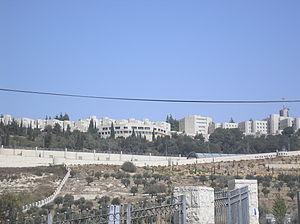
le Mont Scopus et le tunnel routier conduisant à Maale Adoumim.